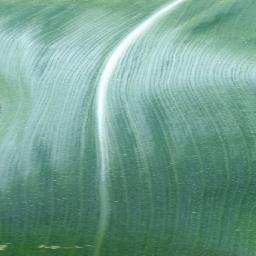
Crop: corn
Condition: (maize)_healthy